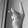
ASL letter: K